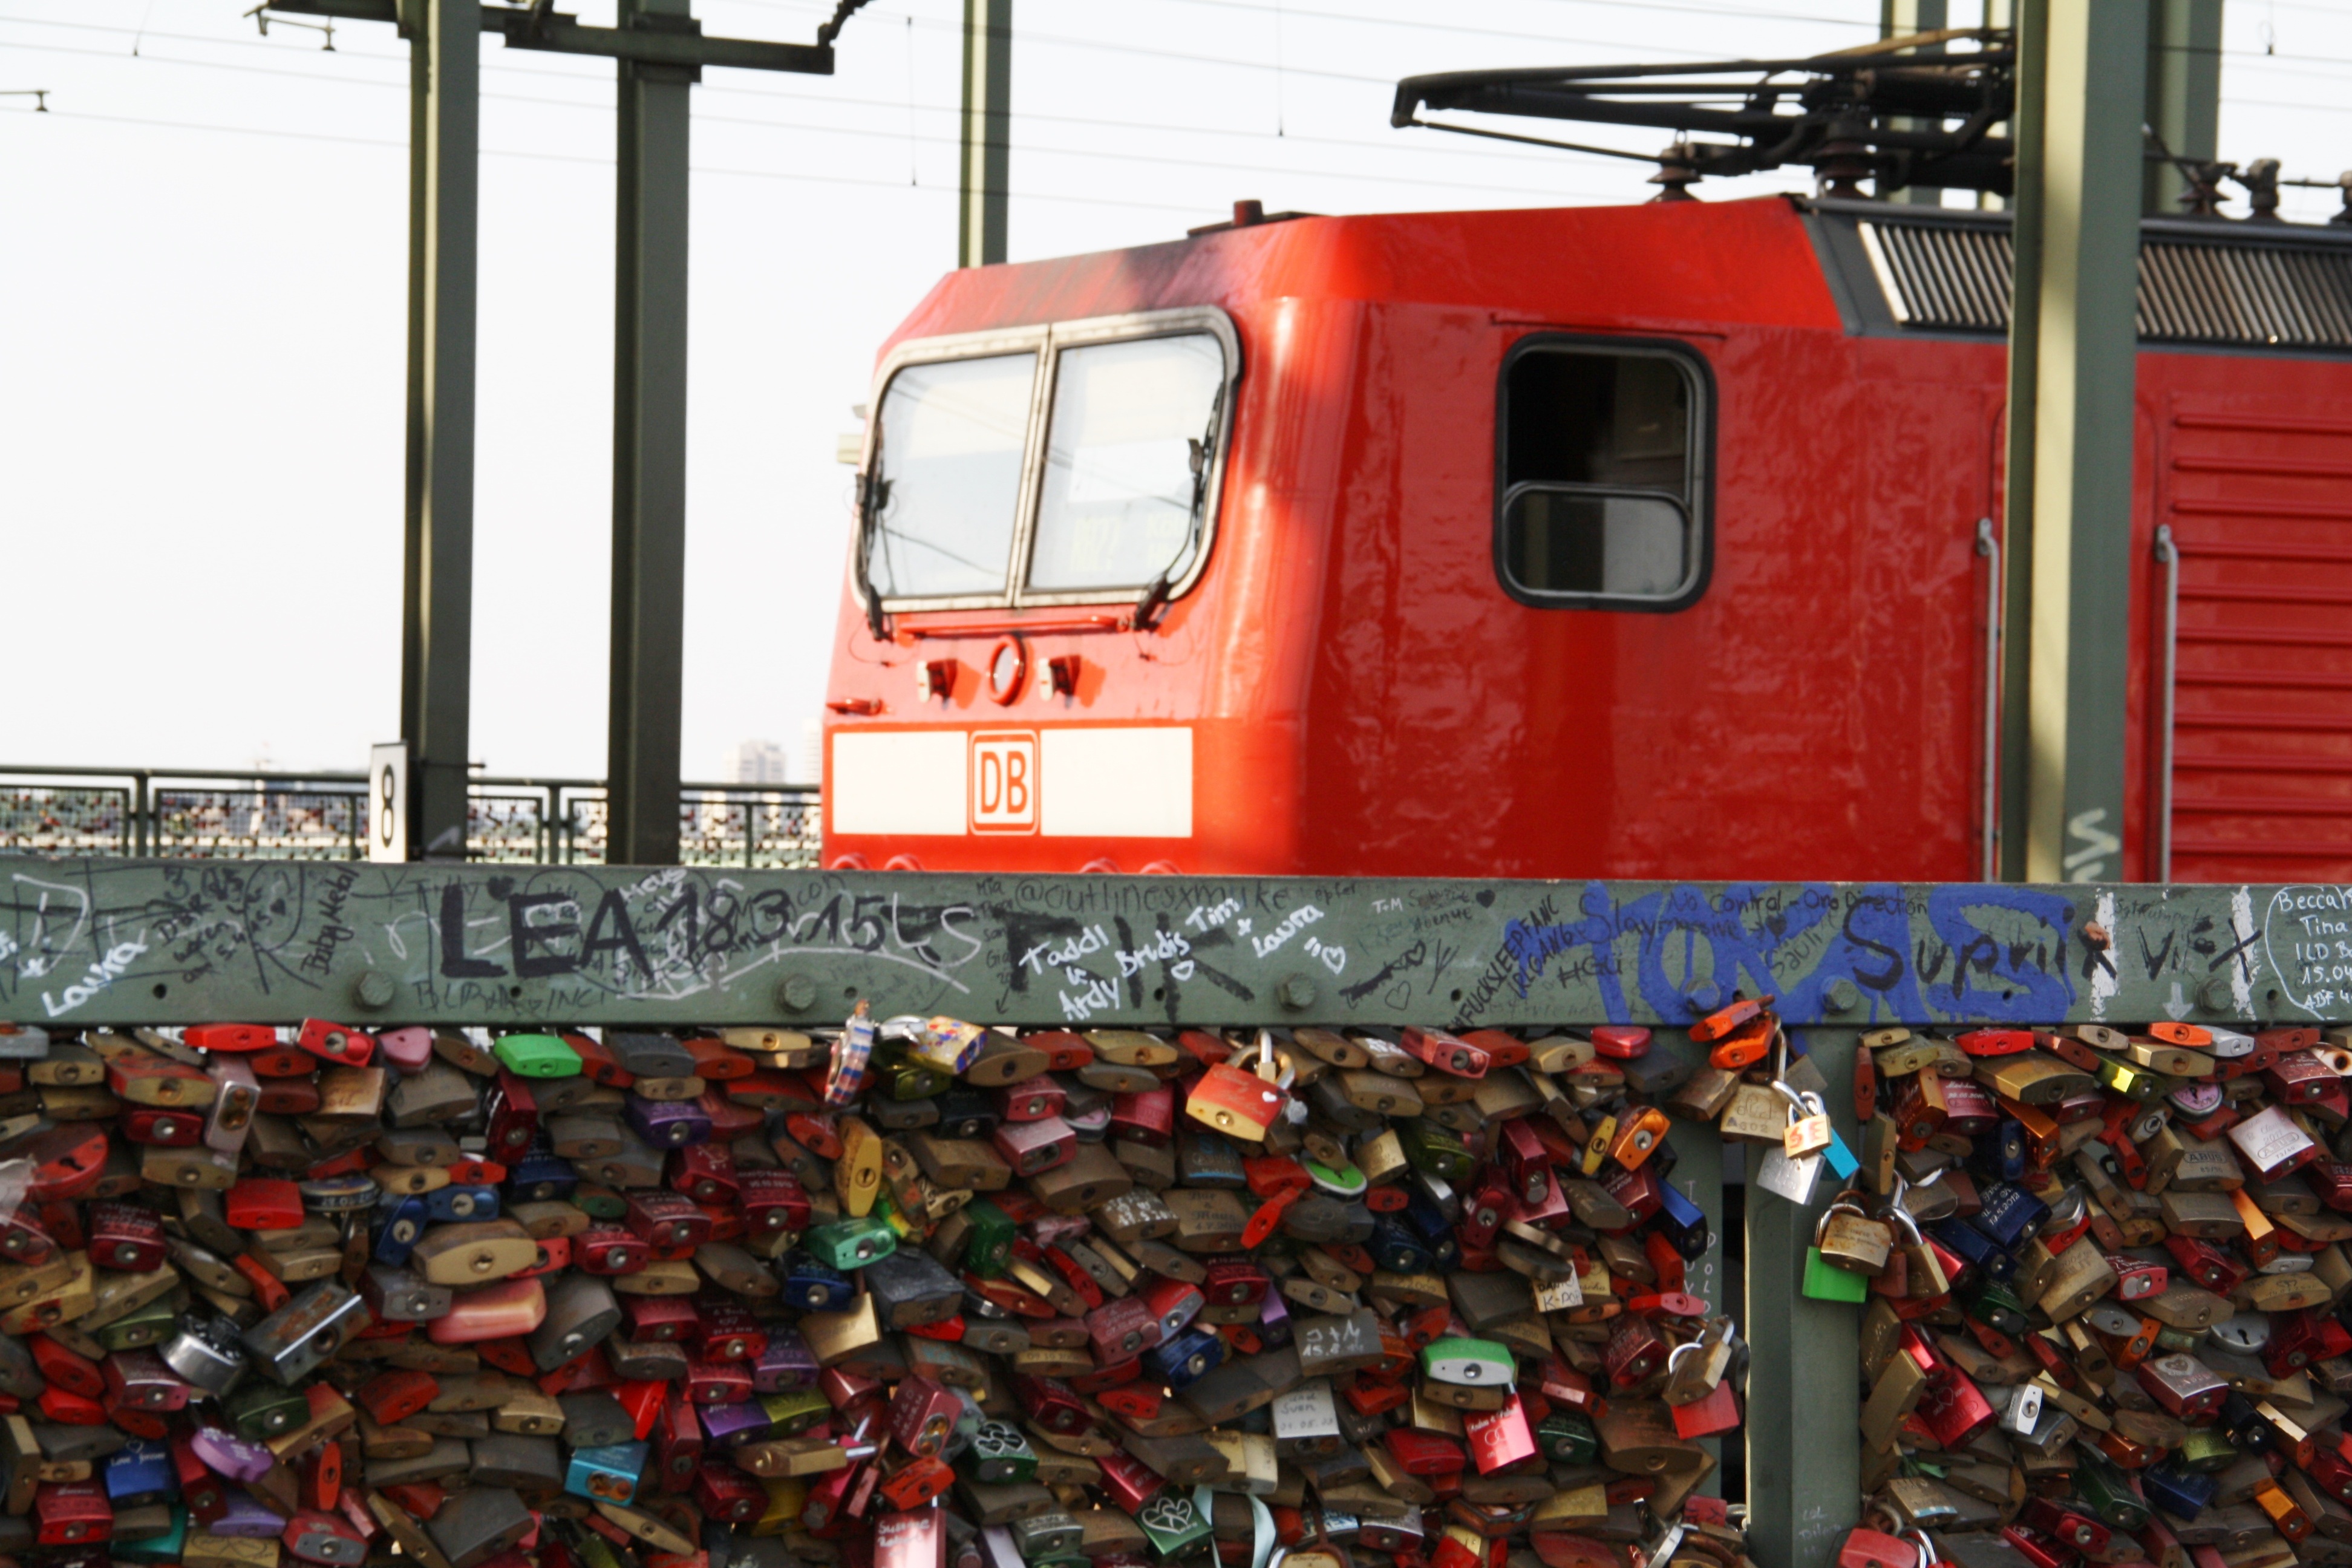
track, railway, train, transport, vehicle, public transport, locomotive, cologne, castles, db, deutsche bahn, hohenzollern bridge, rolling stock